2020 Middle East storms

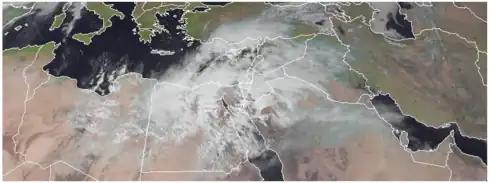
Aerial view of the storm

The storm originally formed when a cold air mass over eastern Europe moved towards the eastern basin of the Mediterranean. On 11 March 2020 it moved further northeast towards Egypt and merged with the hot air currents in Africa. By 12 March 2020, the cyclonic system intensified over northern Egypt and resulted in flooding. By 13 March 2020 the storm had moved eastward and brought considerable rainfall to parts of Iraq, Syria, Lebanon, Turkey and Saudi Arabia.